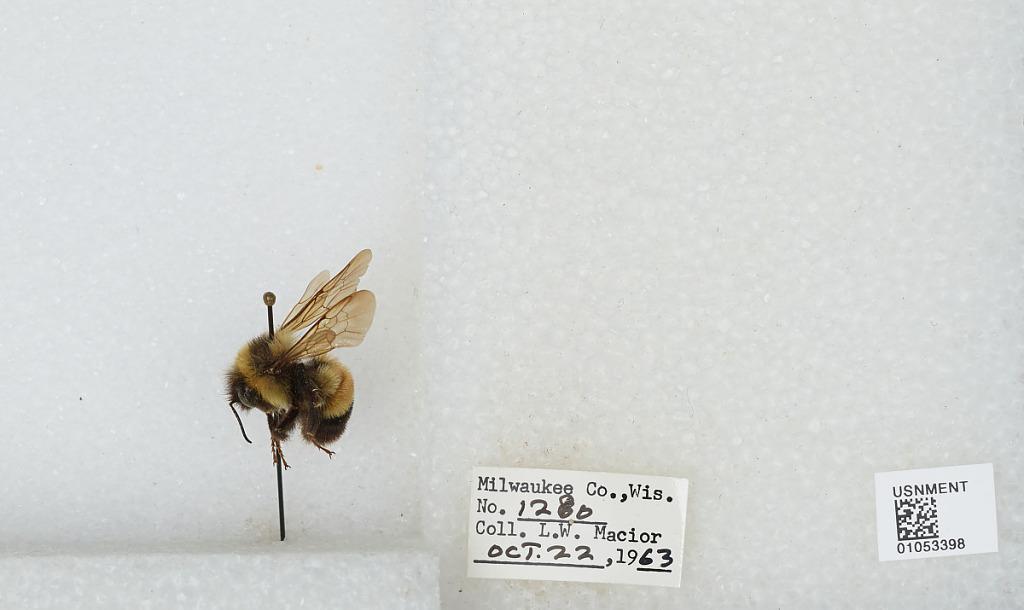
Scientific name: Bombus (Bombus) affinis Cresson
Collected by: L. Macior
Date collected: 1963-10-22
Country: United States
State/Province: Wisconsin
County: Milwaukee
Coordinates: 43, -87.9672